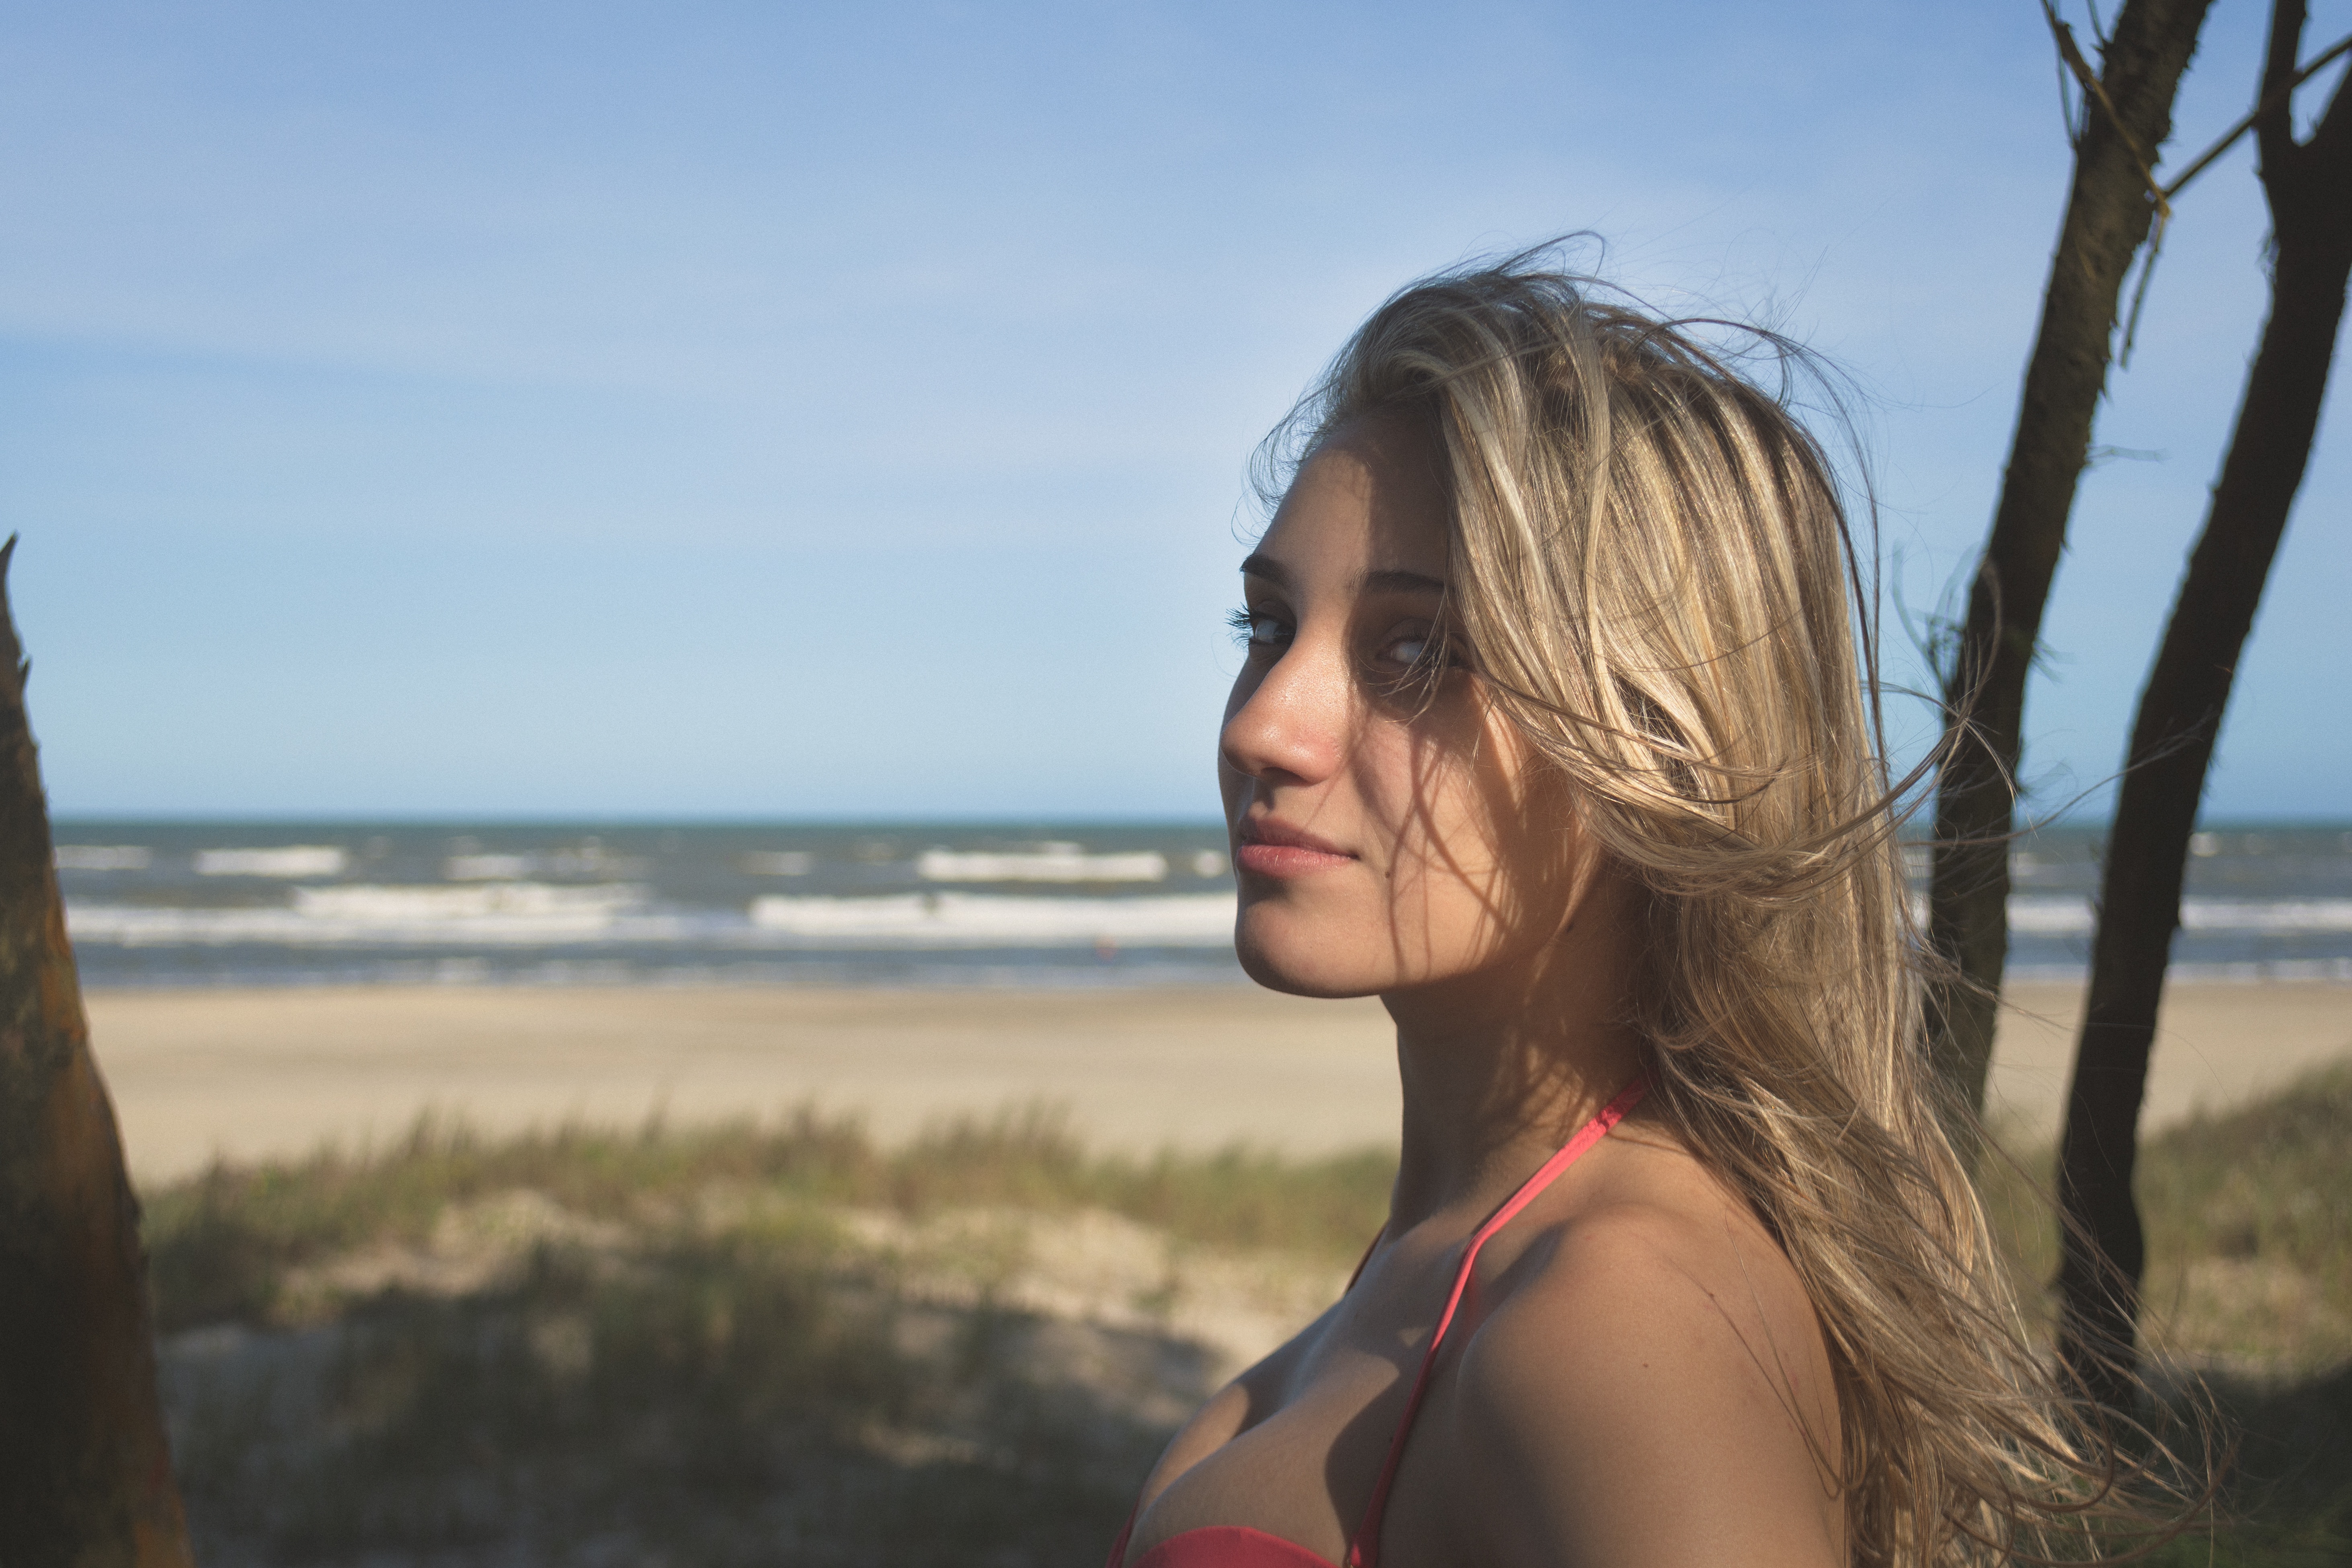
beach, sea, coast, sand, ocean, person, people, girl, woman, sunlight, vacation, model, spring, season, smile, body of water, fun, beauty, photo shoot